Tragedy of Love

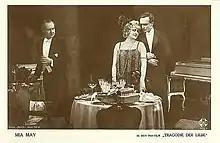

Tragedy of Love (German: Tragödie der Liebe) is a 1923 German silent film directed by Joe May and starring Mia May, Emil Jannings and Marlene Dietrich.